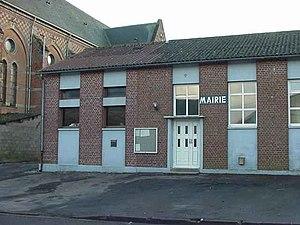
La mairie dans le prolongement de la salle des fêtes.